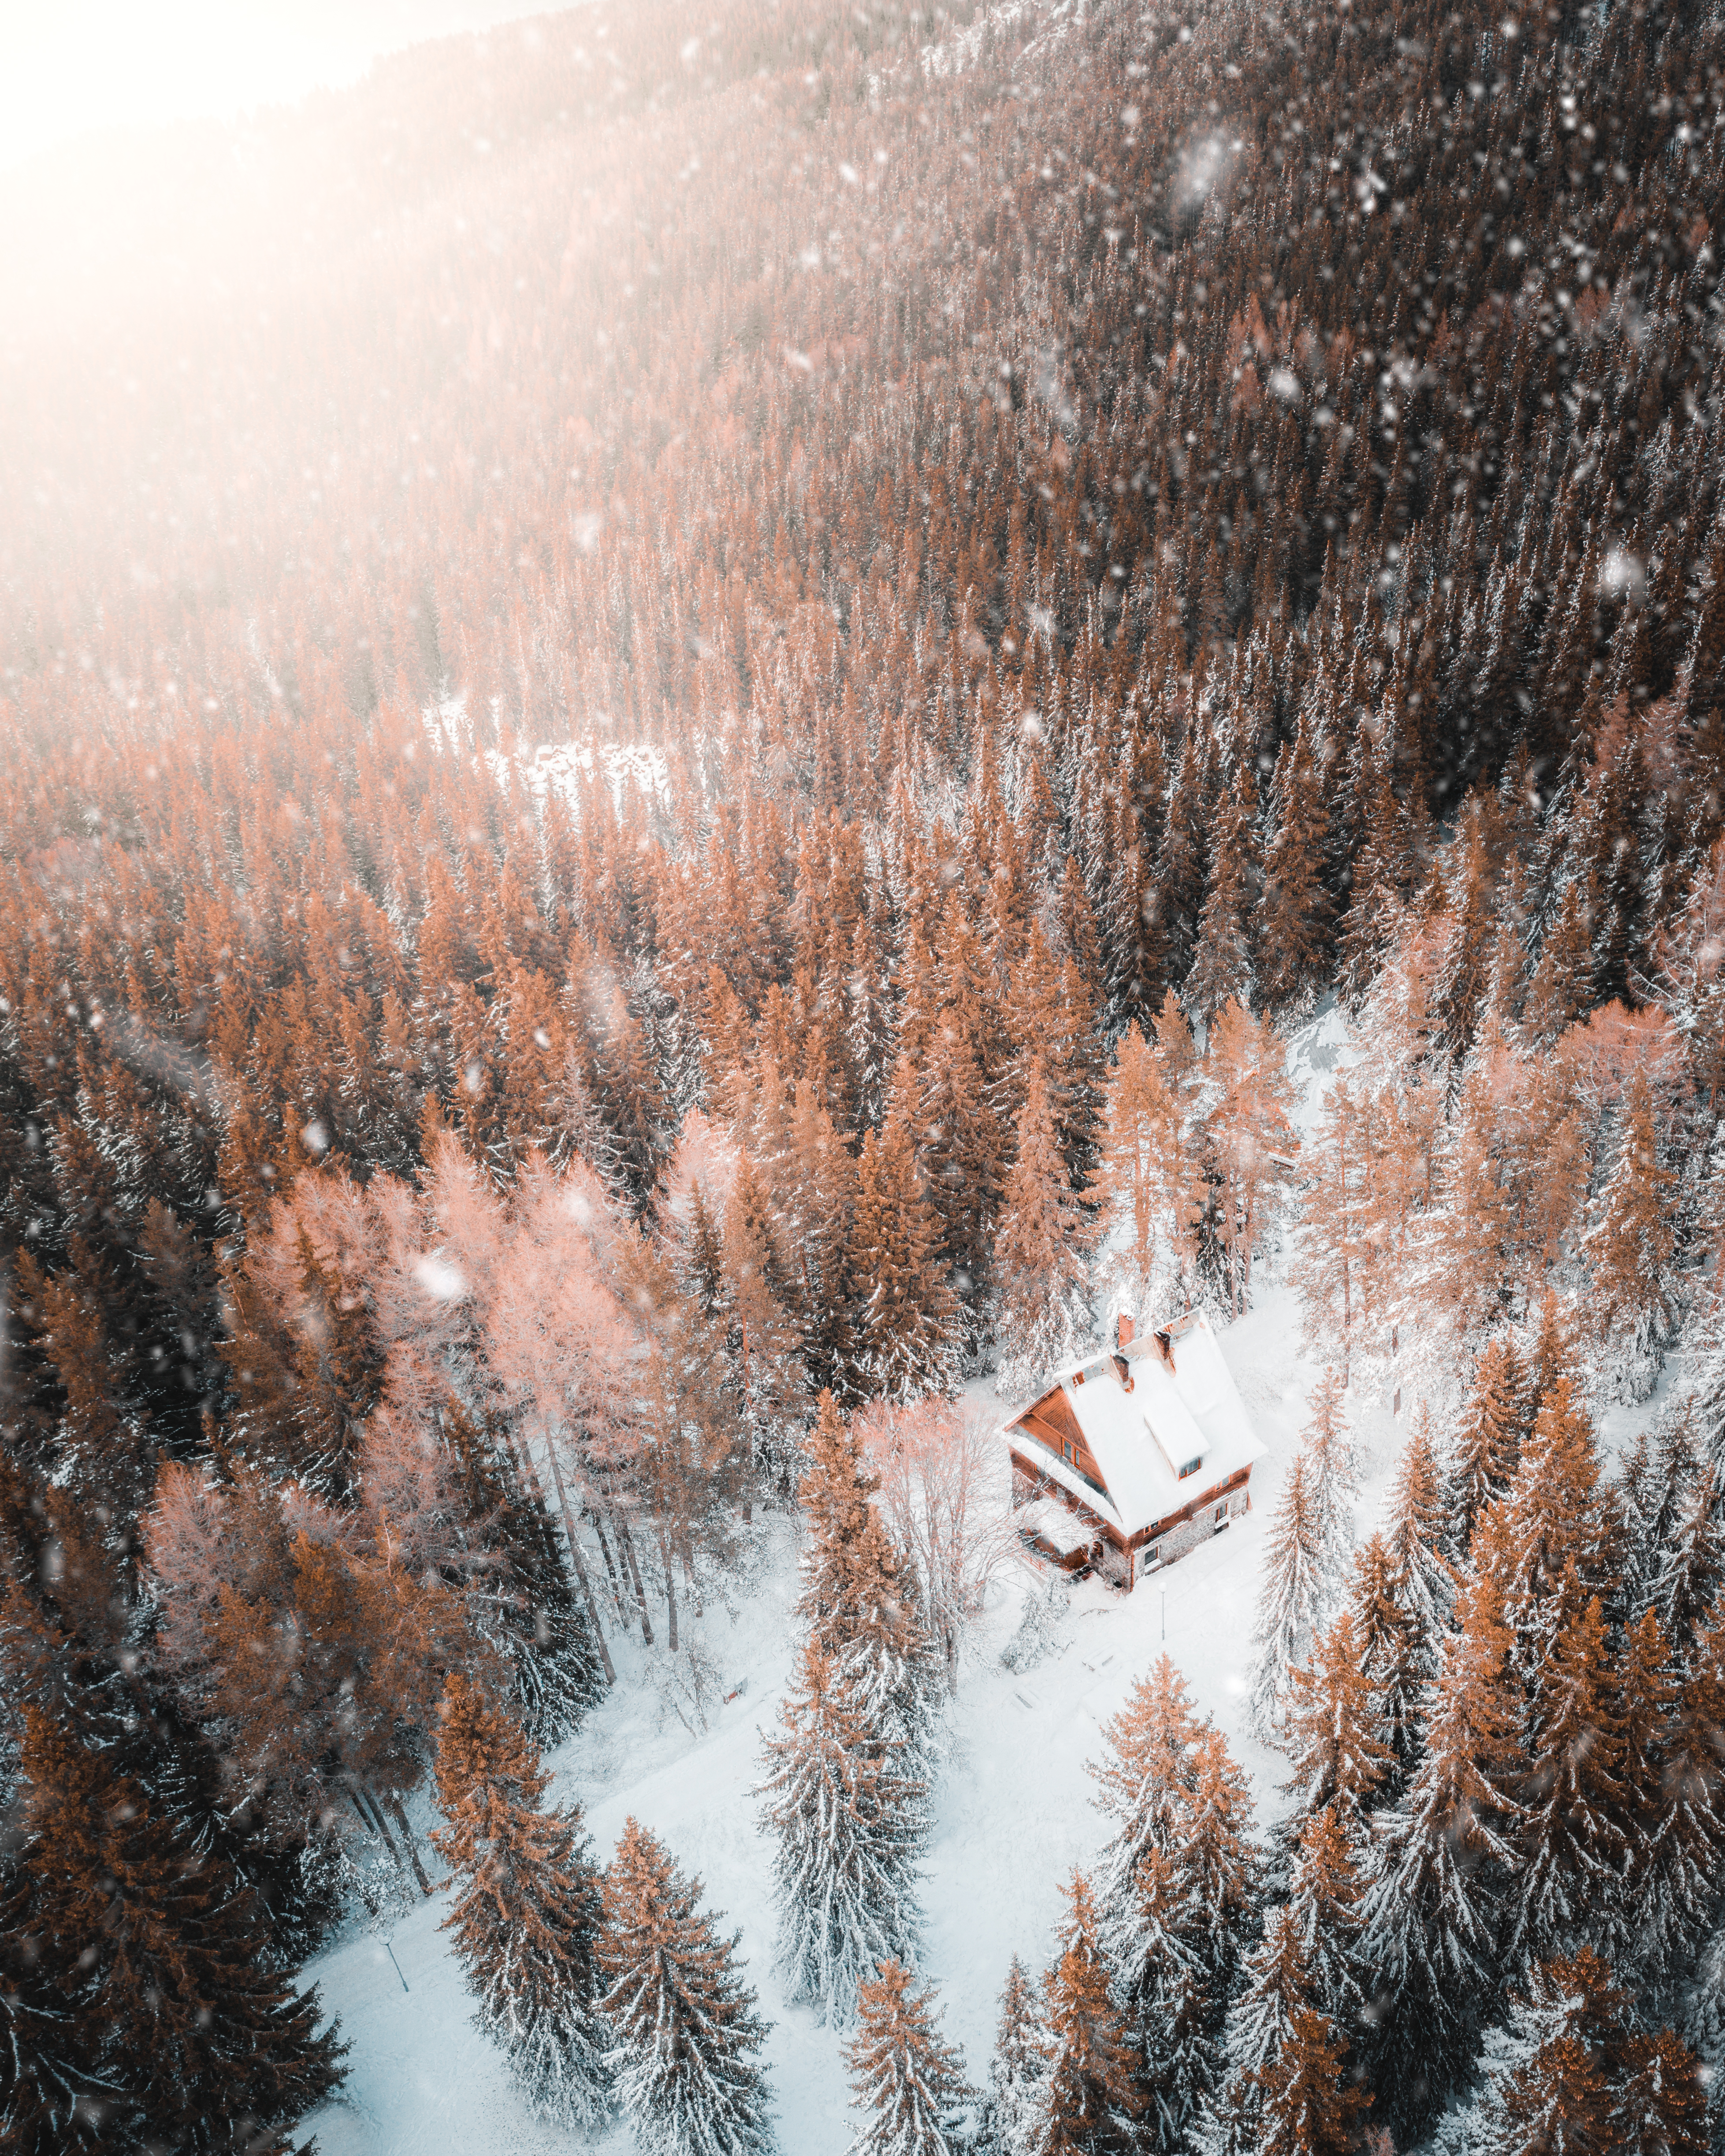
winter, sky, atmospheric phenomenon, tree, snow, freezing, grass, grass family, plant, reflection, frost, photography, sunlight, branch, cloud, forest, ice, twig